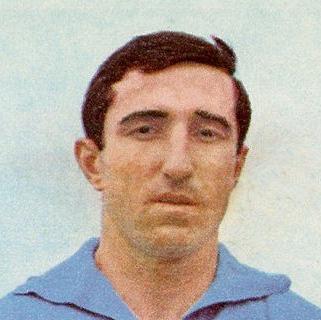
Age: 22